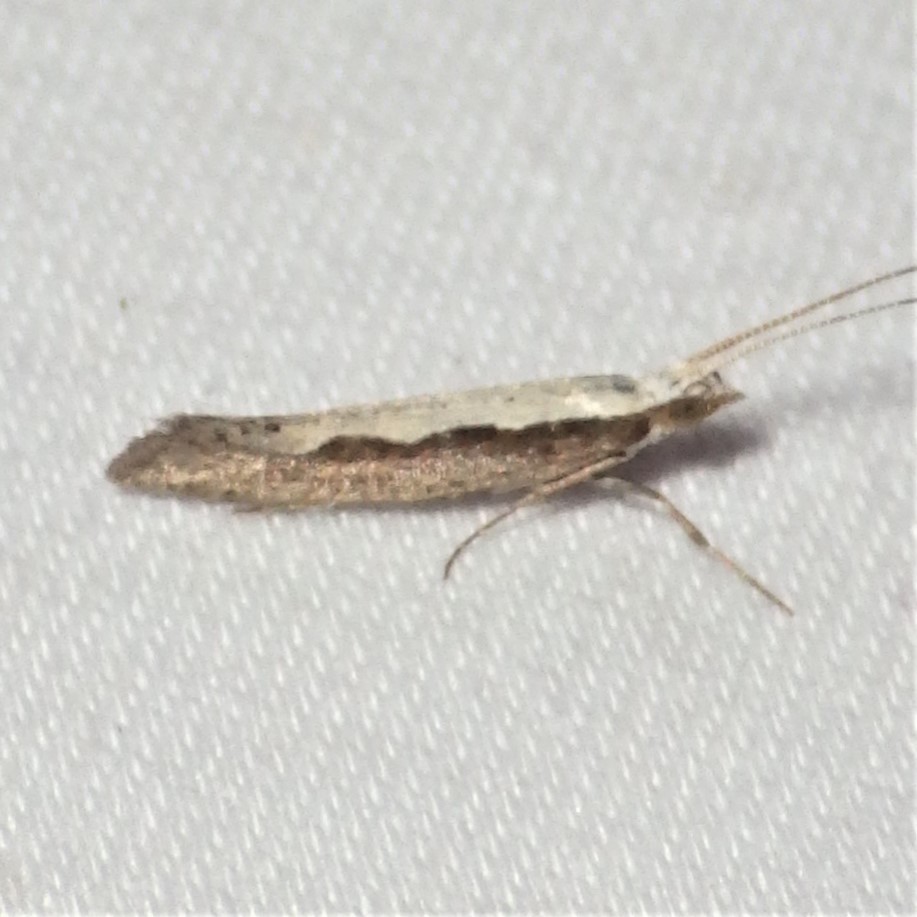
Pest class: diamondback_moth